Eucalyptus suberea

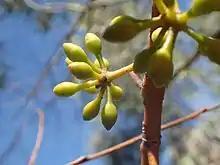
flower buds

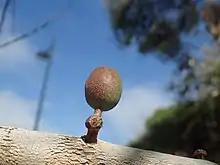
fruit

Eucalyptus suberea, commonly known as Mount Lesueur mallee or cork mallee, is a species of mallee or a small tree that is endemic to a small area on the west coast of Western Australia. It has rough bark on some or all of the trunk, smooth white bark above, lance-shaped adult leaves, flower buds in groups of eleven to twenty or more, white flowers and shortened spherical fruit.